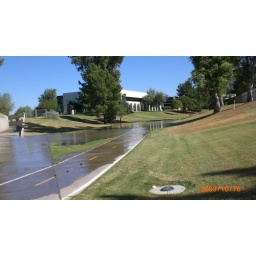
The bike lane is under a foot of water up just a few hundred feet from where I am standing.